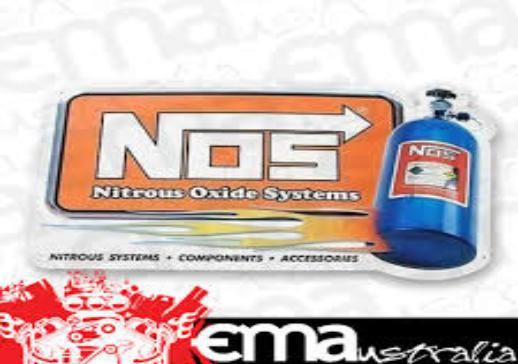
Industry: Others